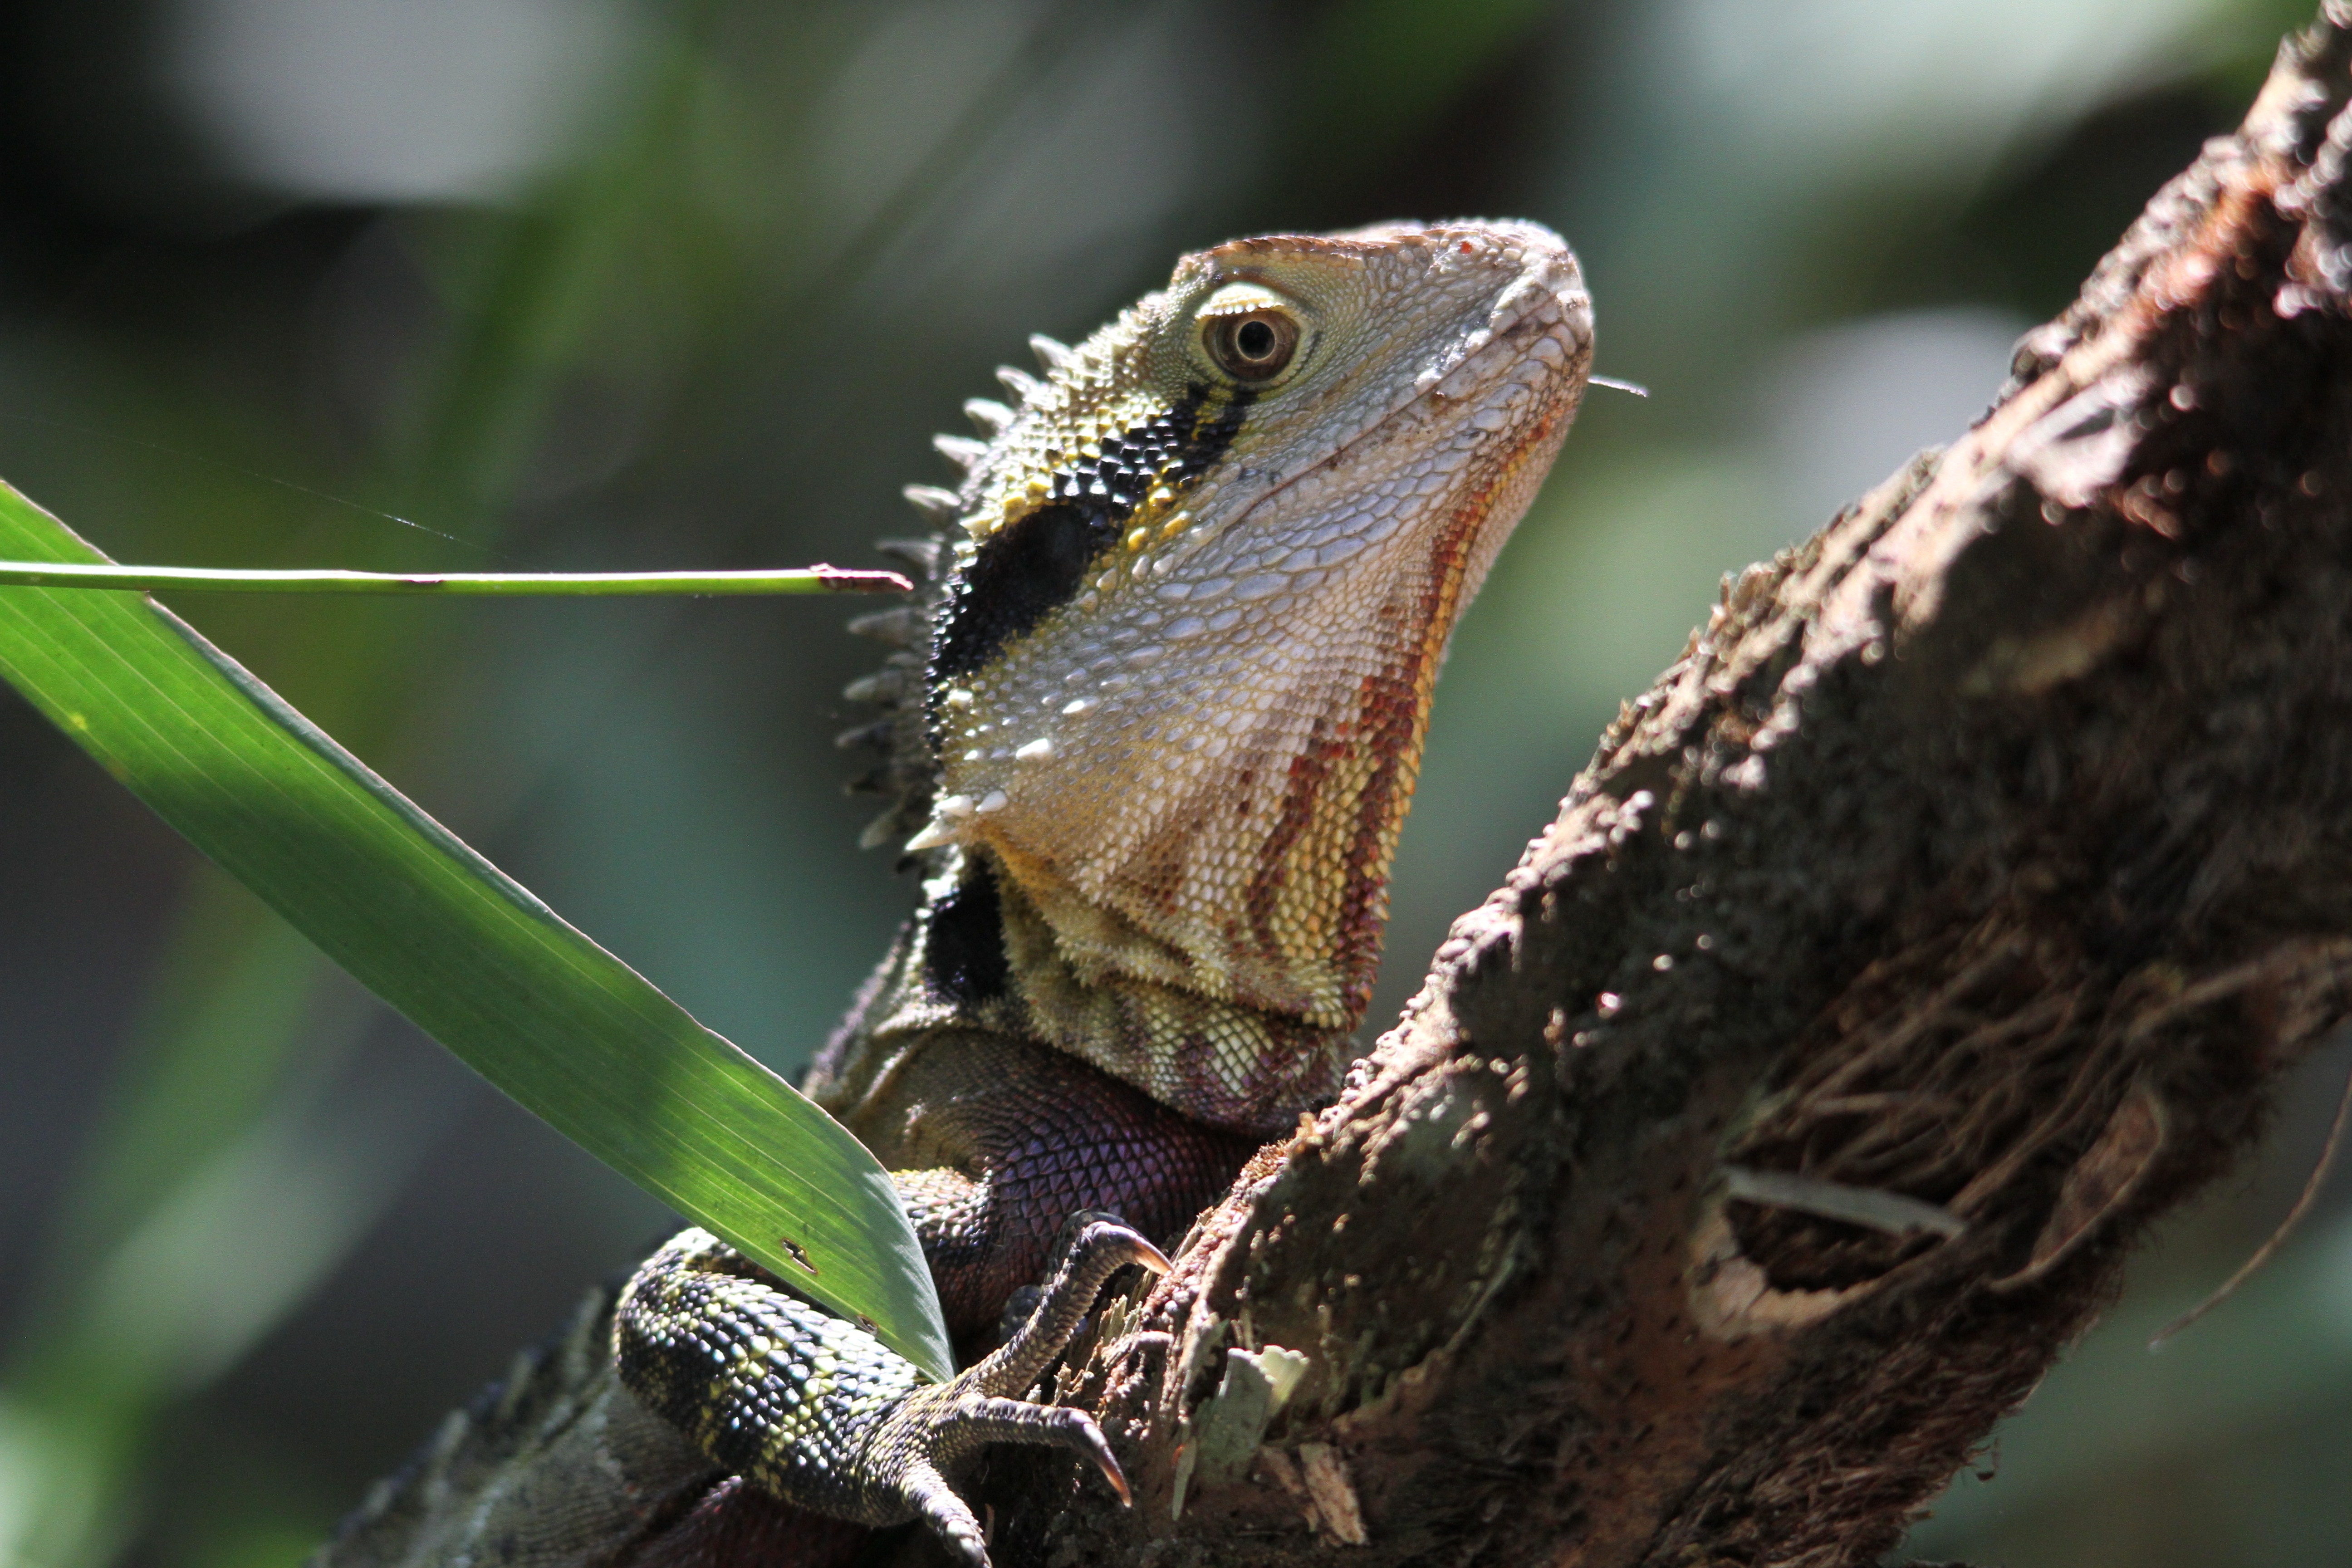
nature, animal, wildlife, green, reptile, fauna, lizard, close up, chameleon, vertebrate, animal world, iguania, macro photography, agamidae, dactyloidae, scaled reptile, lacertidae